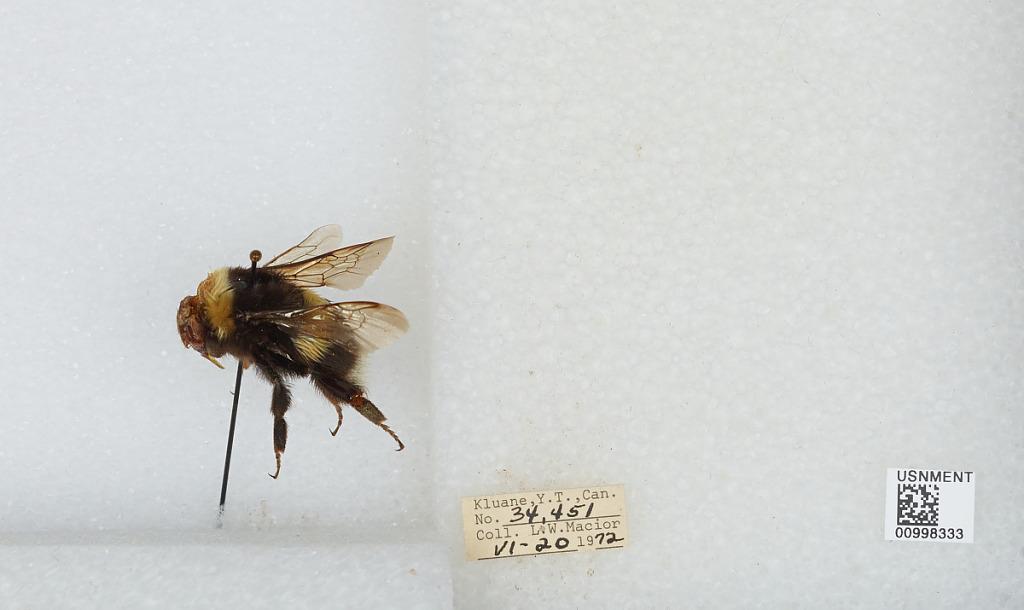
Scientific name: Bombus (Bombus) lucorum (Linnaeus)
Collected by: L. Macior
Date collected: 1972-6-20
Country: Canada
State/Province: Yukon Territory
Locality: Kluane
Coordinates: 60.75, -139.5